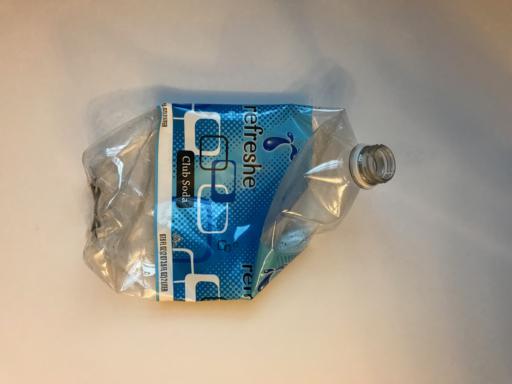
Label: plastic